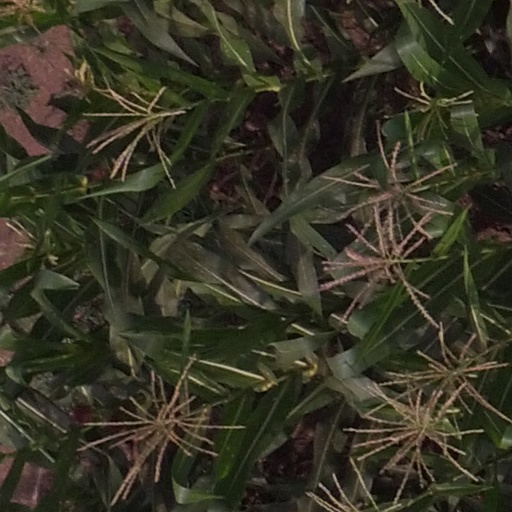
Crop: maize; corn